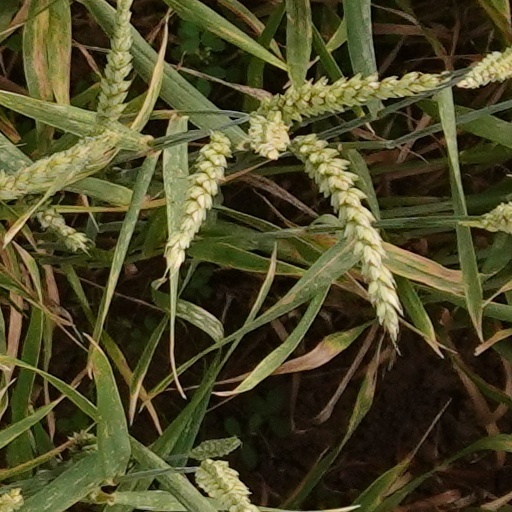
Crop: wheat